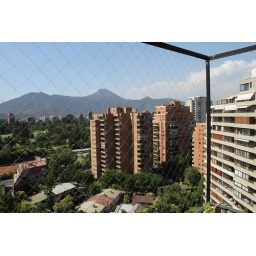
View from the apartment balcony in Santiago. That's a plastic mesh around the balcony....feels cagey...